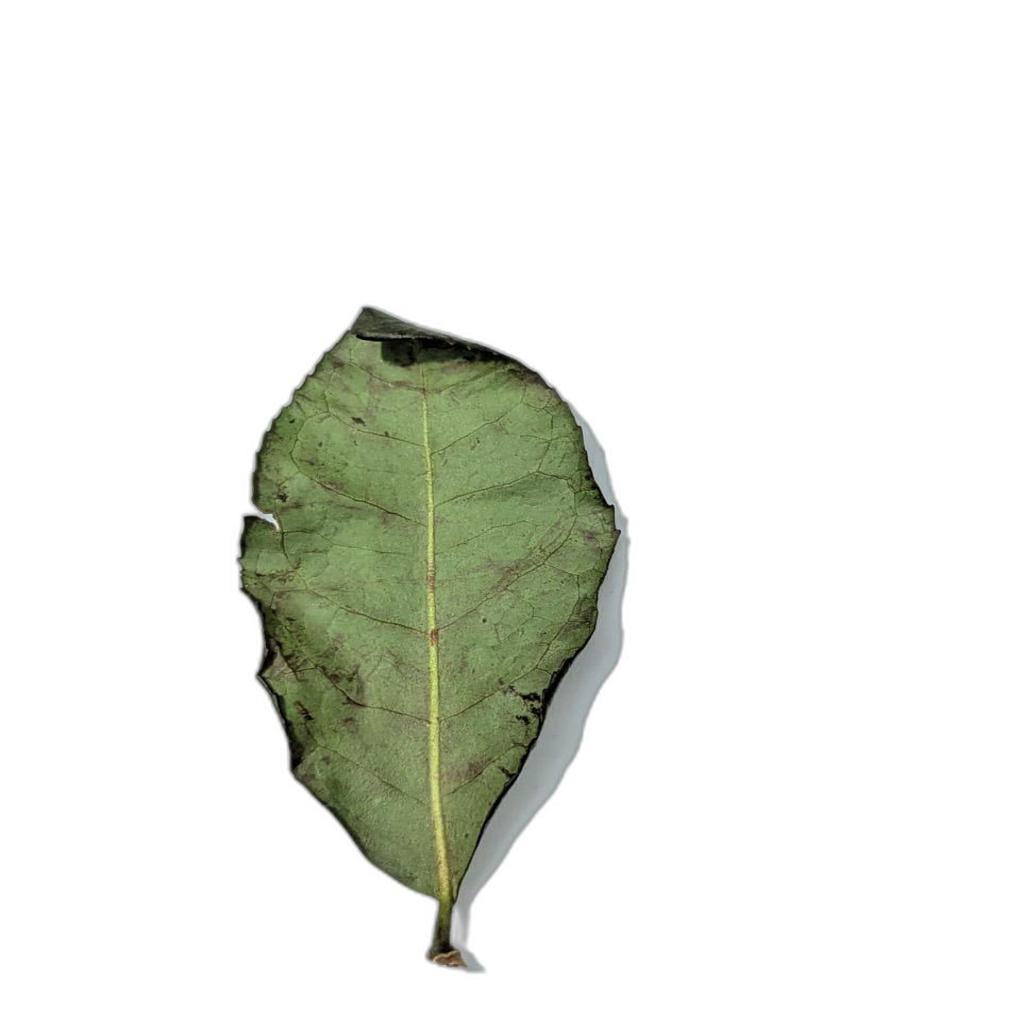
Label: Healthy